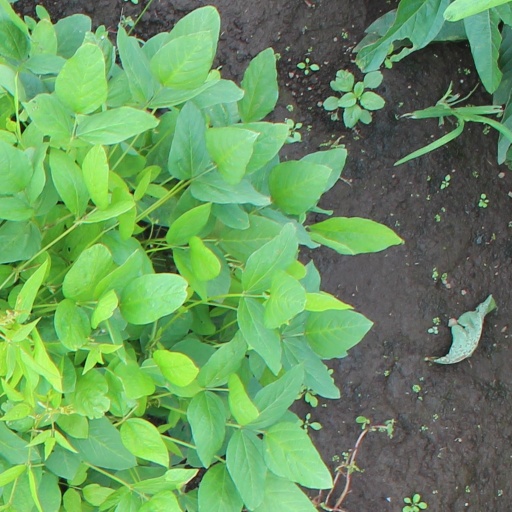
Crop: soybean